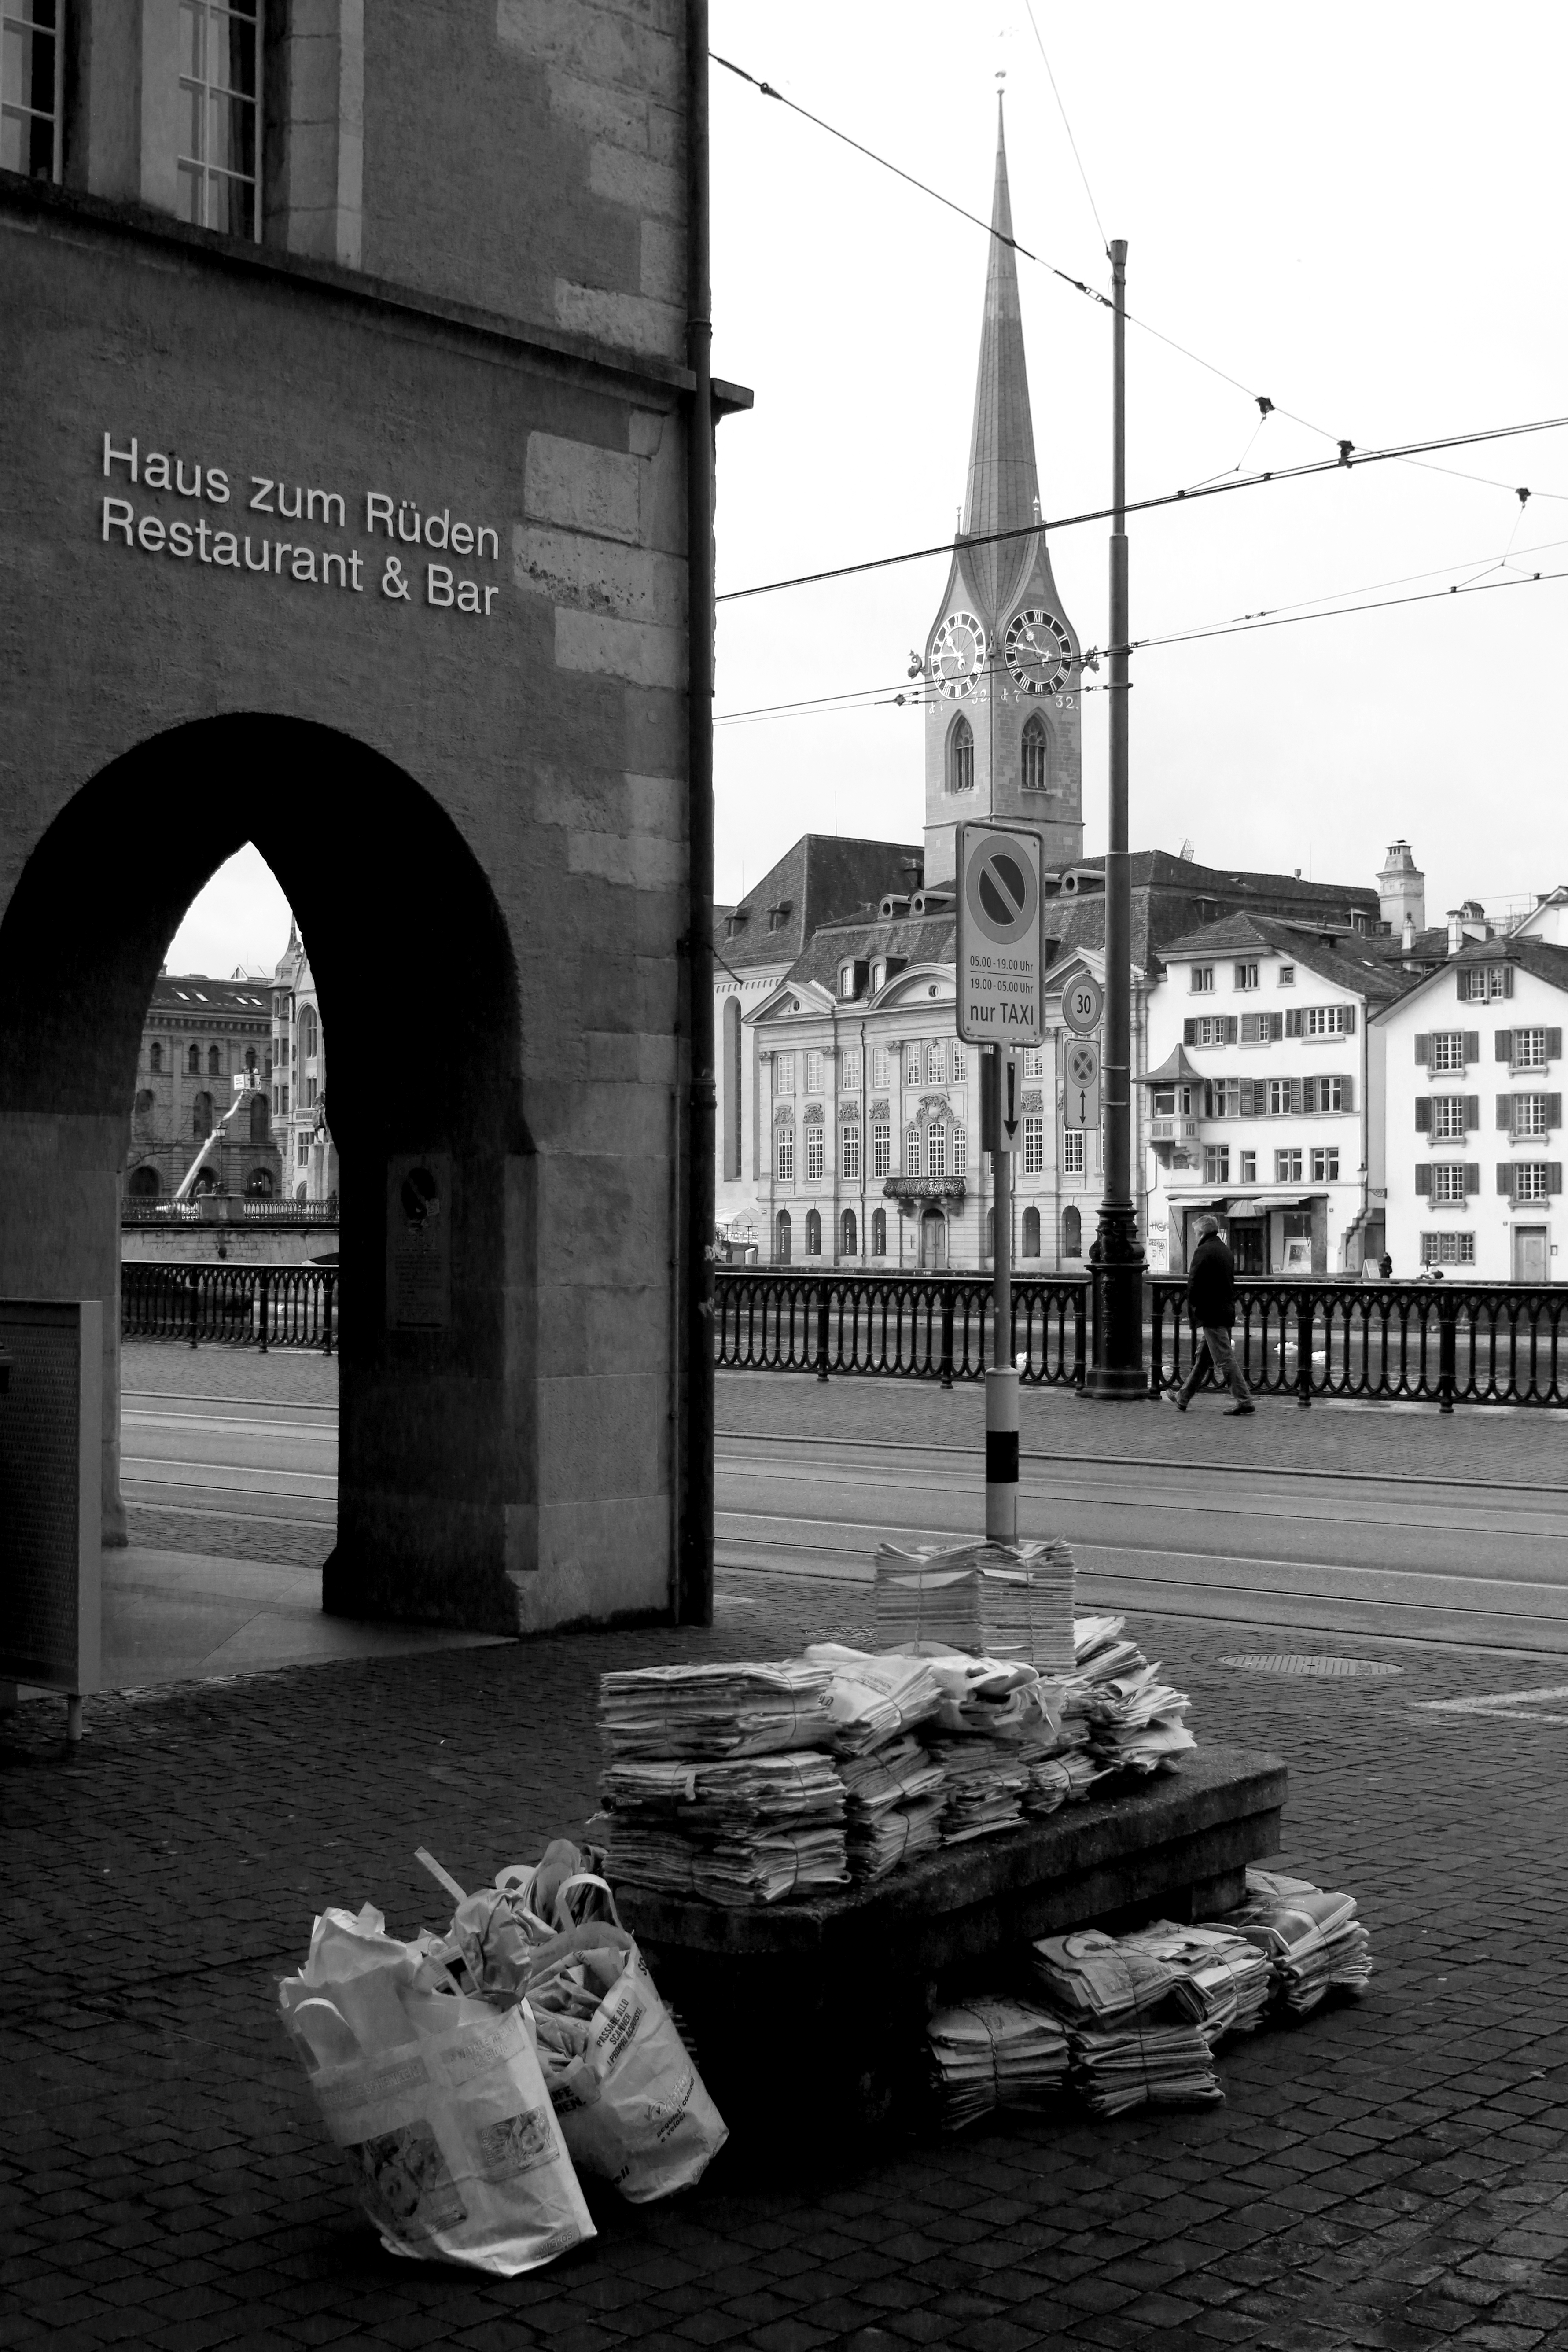
black and white, architecture, road, white, street, photography, cityscape, black, monochrome, bw, blackandwhite, blackwhite, infrastructure, photograph, alemania, allemagne, suisse, schweiz, sw, schwarzweiss, zurich, history, schwarzweis, image, shape, germania, schwarzweissfotografie, schwarzweisfotografie, schiz, urban area, monochrome photography